Kongōfuku-ji

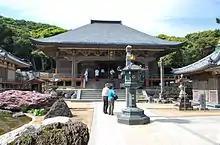
Hondō of Kongōfuku-ji

is a Buzan Shingon temple in Tosashimizu, Kōchi Prefecture, Japan. Temple 38 on the Shikoku 88 temple pilgrimage, the deity that is worshipped at this temple is Sahasra-bhuja, or in Japanese. The temple is said to have been founded by Gyōki in 822.